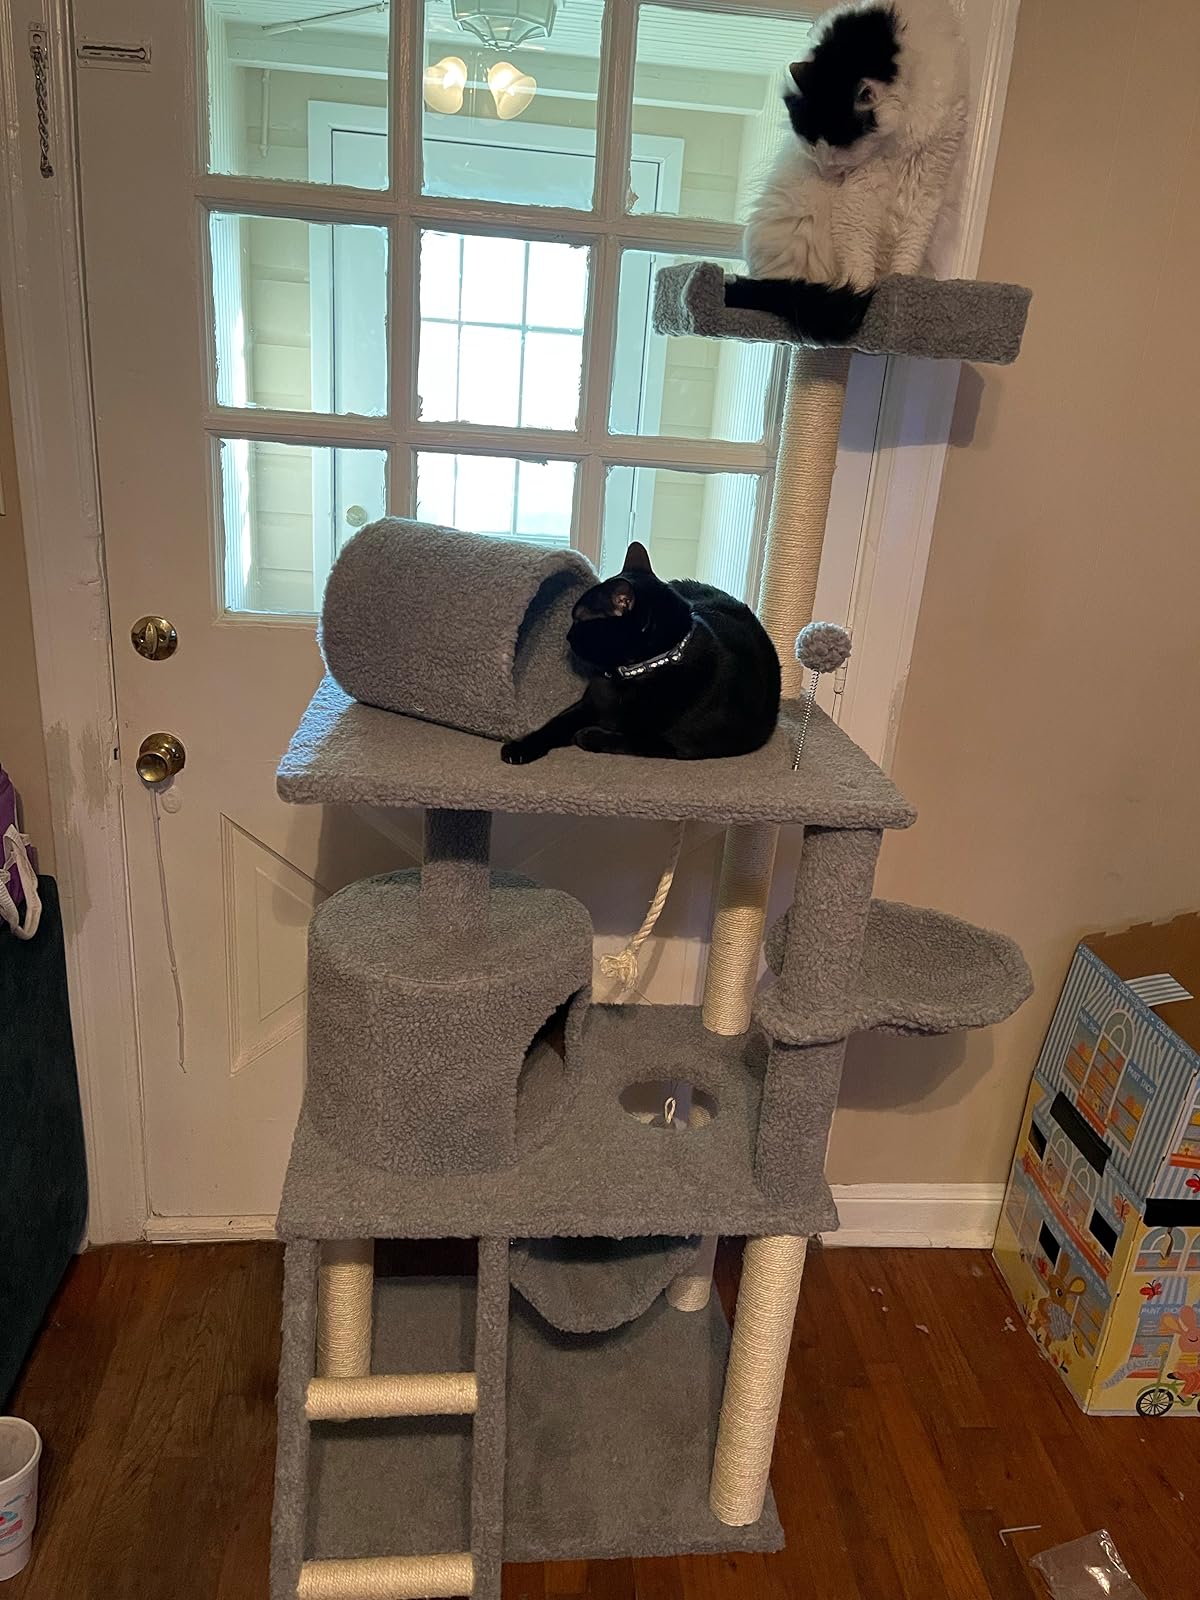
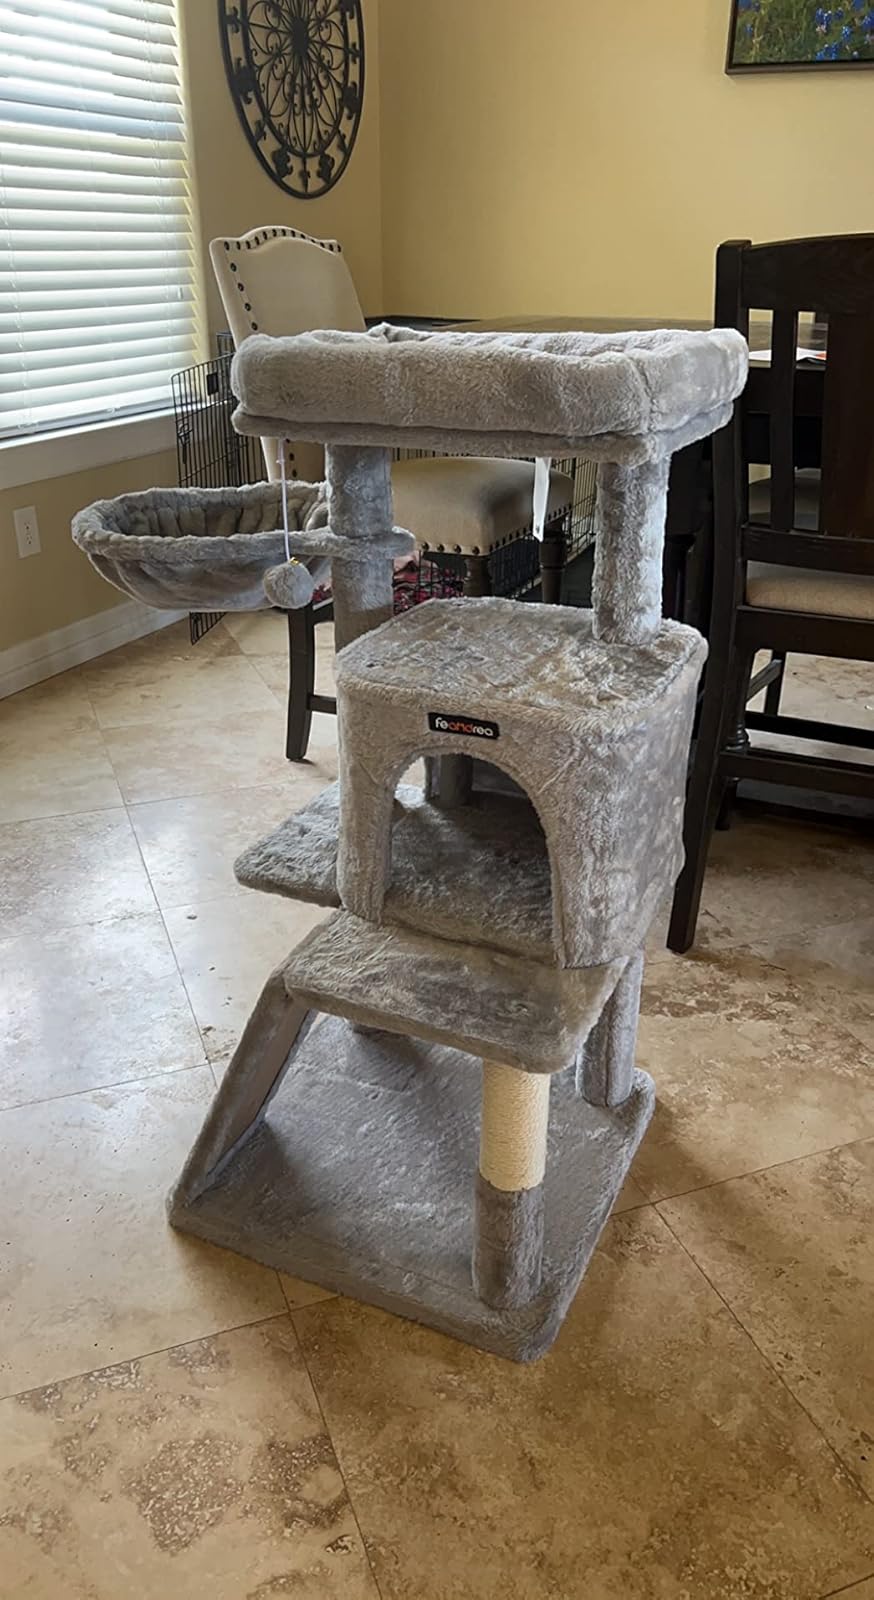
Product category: items_cat tree
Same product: no